Zollinger–Ellison syndrome

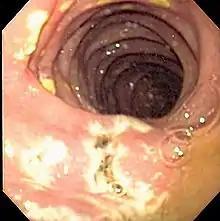
Endoscopy image of multiple small ulcers in the distal duodenum in a patient with Zollinger–Ellison syndrome

Zollinger–Ellison syndrome (Z-E syndrome) is a disease in which tumors cause the stomach to produce too much acid, resulting in peptic ulcers. Symptoms include abdominal pain and diarrhea.